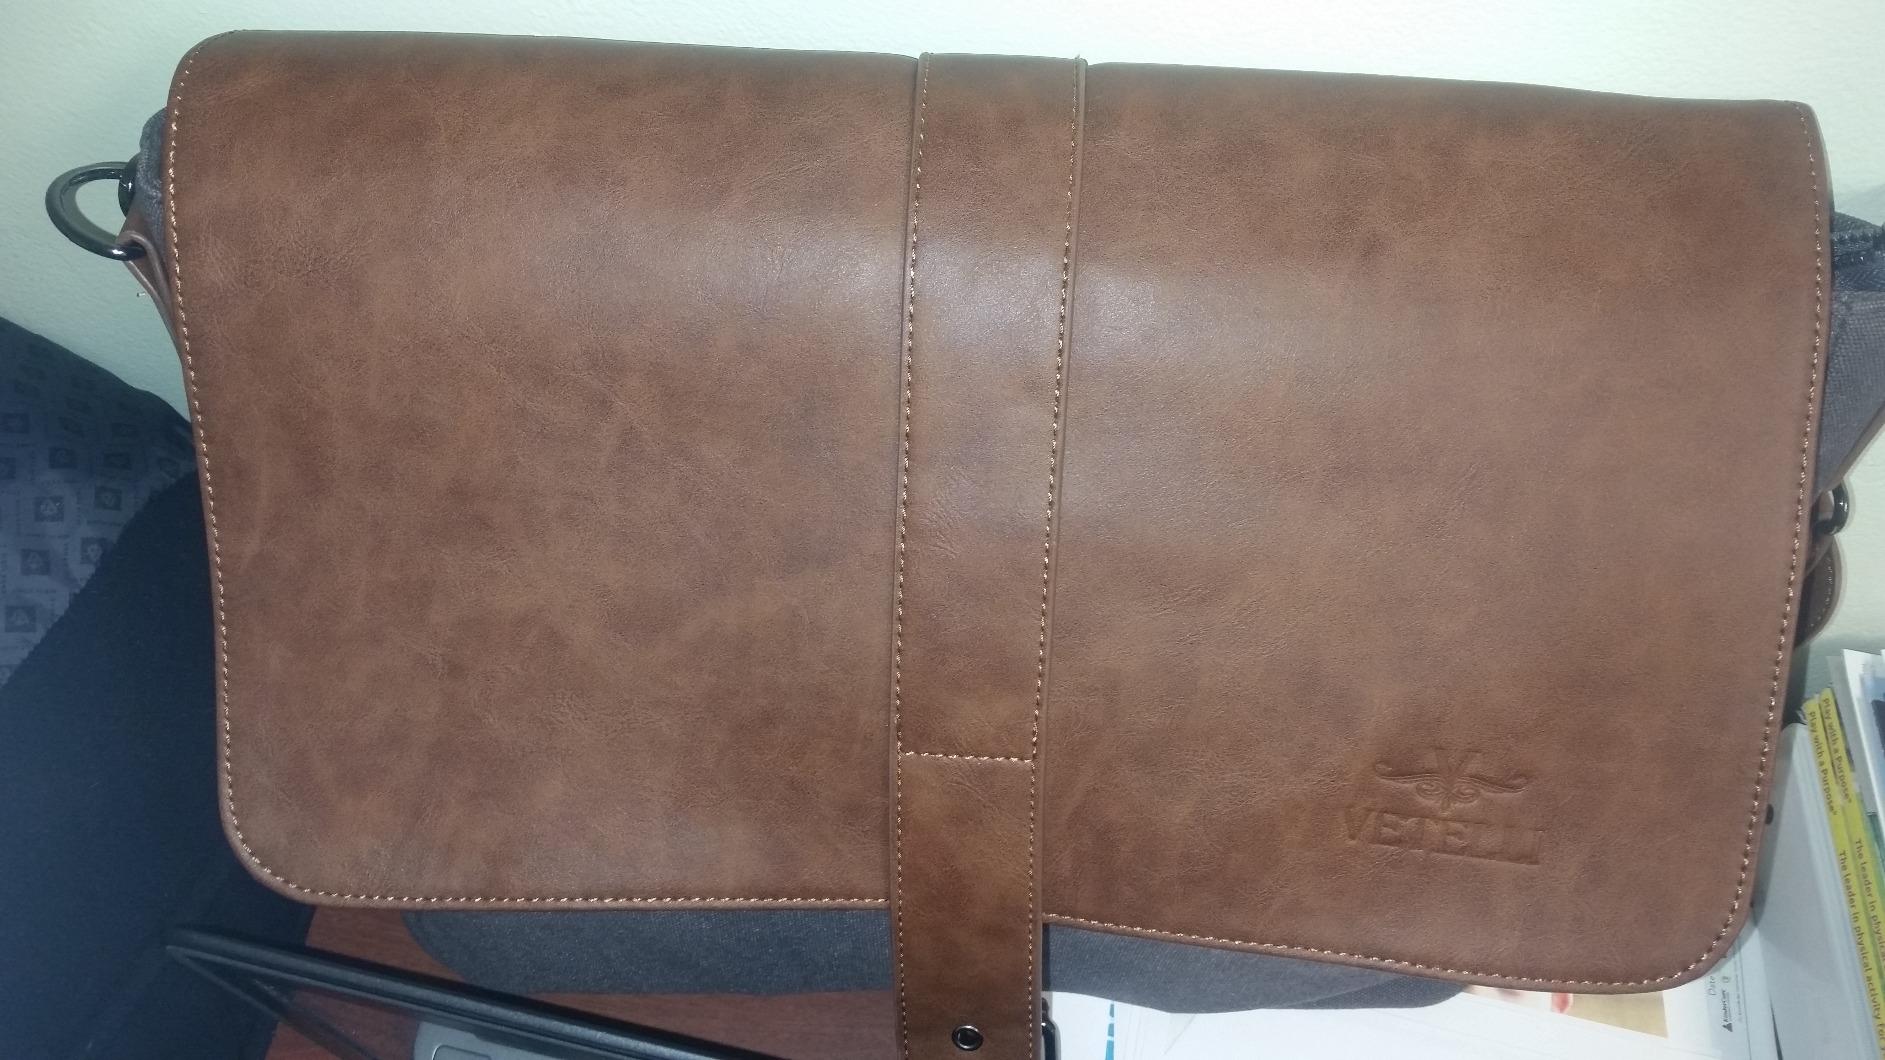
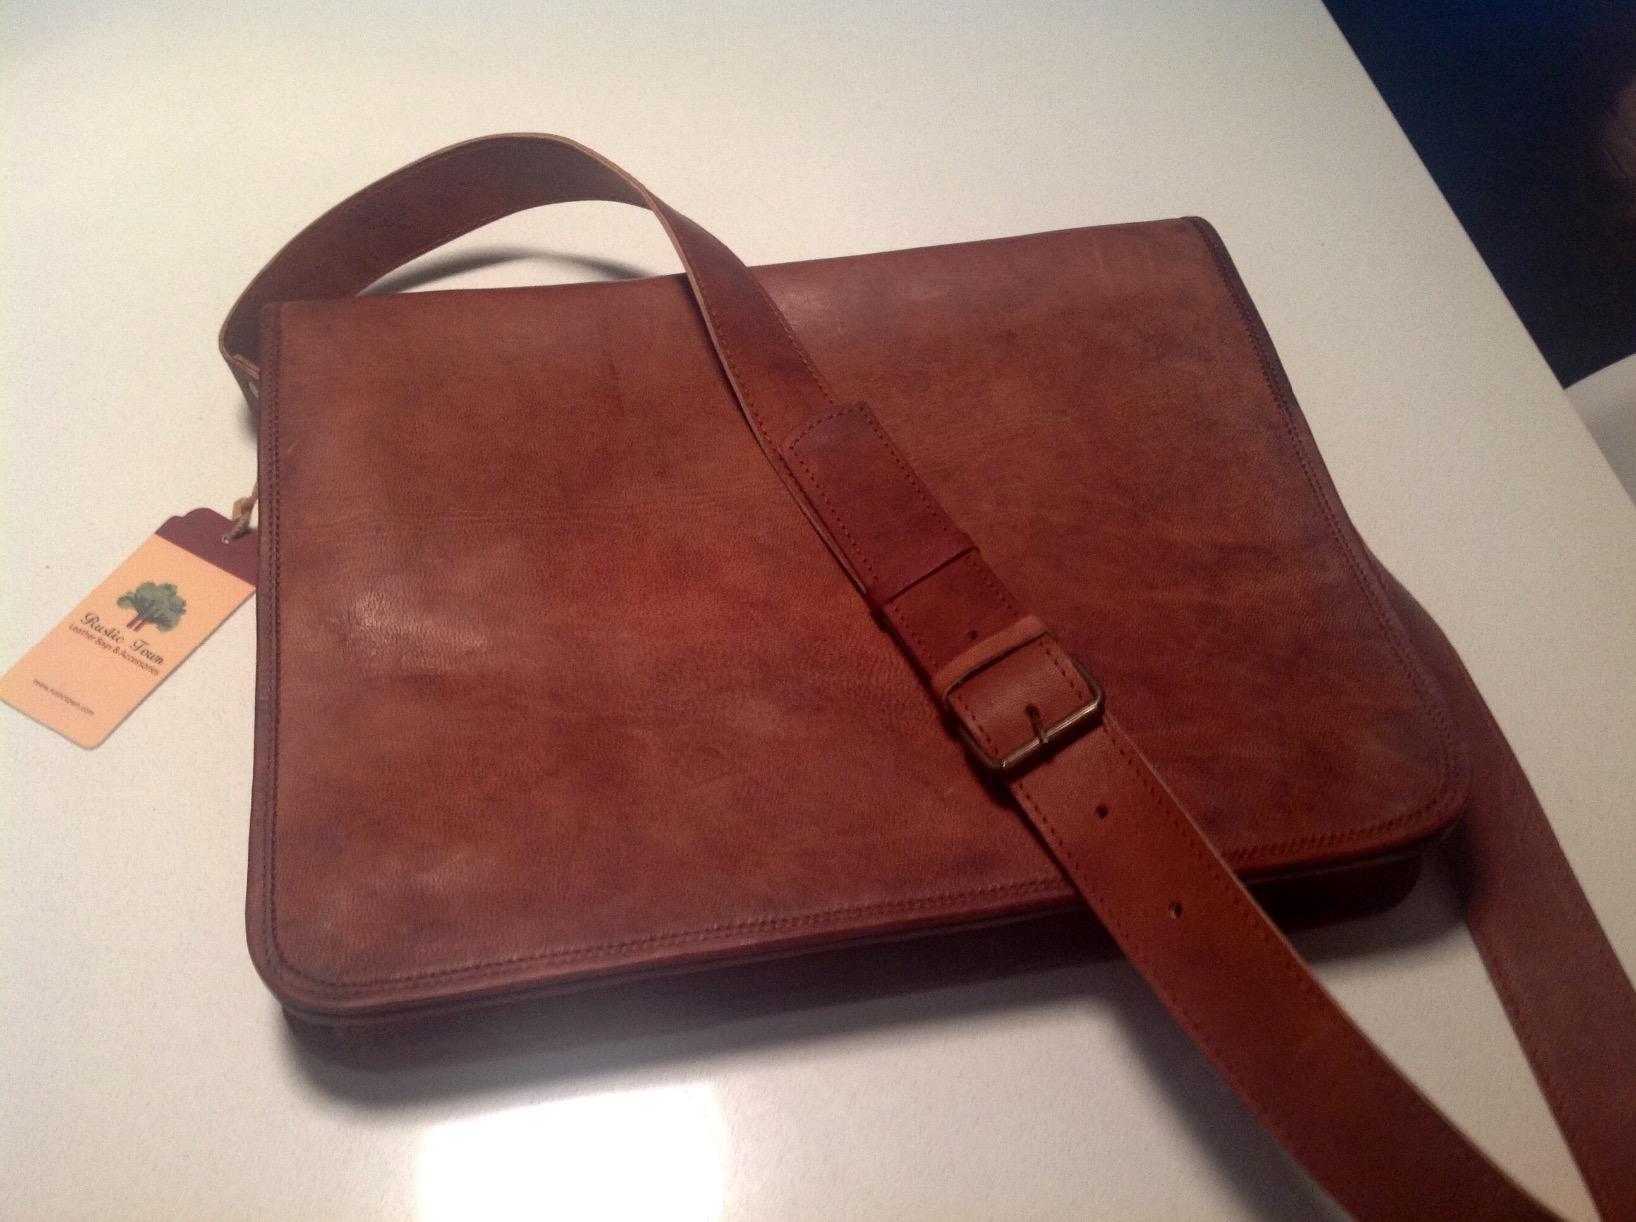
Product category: bag
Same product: no